Ottokar II of Bohemia

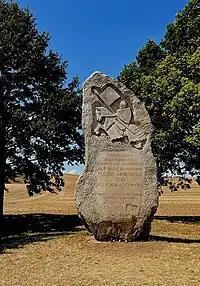
Monument to the battle on the Moravian Field near Dürnkrut in 1278

After Richard of Cornwall died in April 1272 and Pope Gregory X rejected the claims raised by Alfonso of Castile, a new election for the Imperial German throne took place in 1273. However, the Bohemian king again failed to win the Imperial crown, as the electors voted for the "little count" Rudolf of Habsburg, Ottokar's last and finally victorious rival.